Color Air

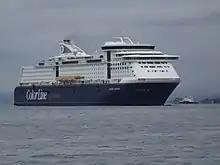
Color Air was a sister company of Color Line

Following the announcement to establish Color Air, Braathens SAFE chose to rebrand itself. They launched a new livery, and changed their name to just Braathens. Starting with the company's first Boeing 737-700 delivered on 23 March, Braathens introduced the business class, Braathens Best, that would take up 70% of the cabin, and the economy class Braathens Back, that would be at the back of the cabin. From 1 April, a new NOK 65 tax was introduced on all domestic flights. Braathens and SAS decided to divide the cross-subsidize the taxes between their routes, something Color Air was not able to do. This was because the tax was only valid for routes within Southern Norway; Braathens and SAS could therefore tacitly collude to increase the prices to Northern Norway, and thereby subsidize their routes in Southern Norway. Color Air, on the other hand, would be forced to put the full tax on all its departures. While the government had no way to hinder the incumbents from doing this, Gudmund Restad, Minister of Finance from the Centre Party, encouraged the airlines to not "cheat", and follow the intentions of the law, even if he admitted that there was nothing the government could do to hinder the airlines from cross-subsidizing.